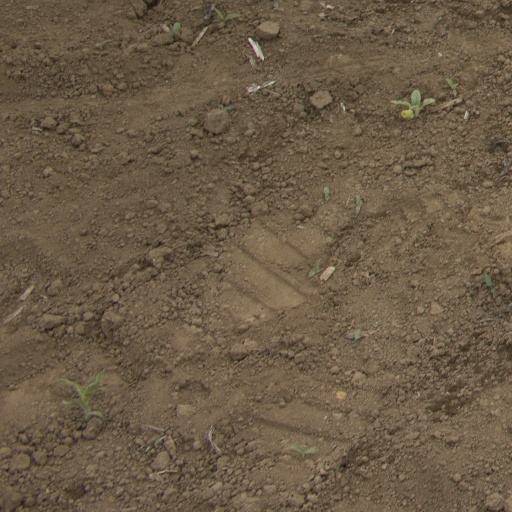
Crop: Jerusalem artichoke